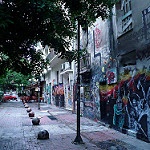
Scene: Outdoor